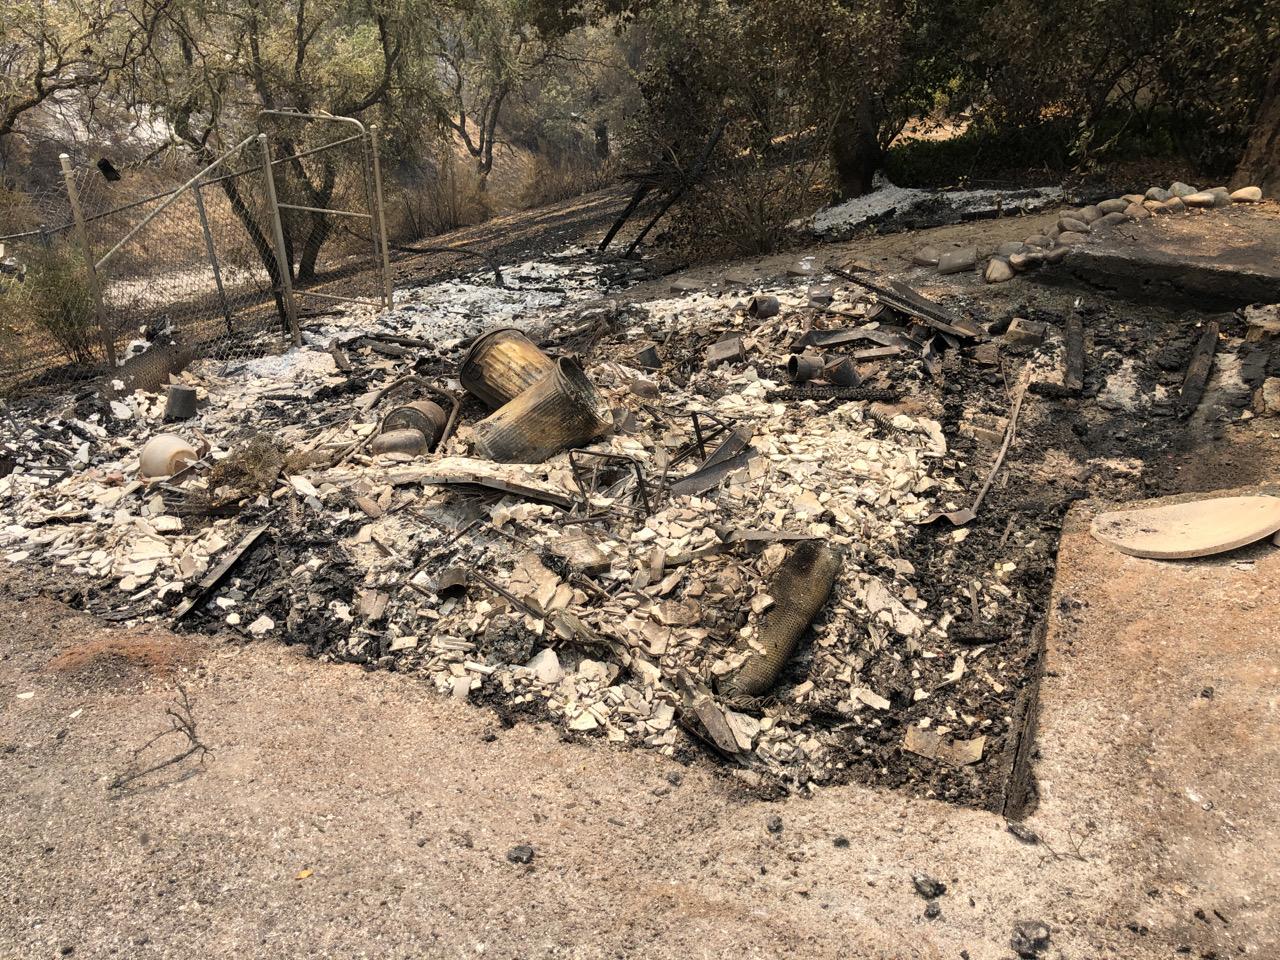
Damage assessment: destroyed